Meppershall

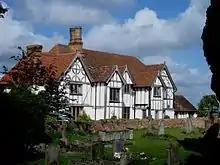
Meppershall manor house

St. Mary's church dates back to the Normans. The Parish Records of St Mary, Meppershall, have been published on CD by the Parochial Church Council.